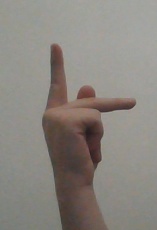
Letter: dha